Carlos López Bustamante

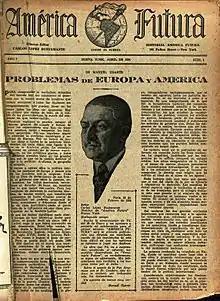
"América Futura", magazine edited by Carlos López Bustamante in New York.

Carlos López Bustamante's long exile made him one of the leading voices in the struggle against Gómez overseas. For nearly twenty years he was one of the leading figures of the resistance in exile. He used his pen and his knowledge of journalism, printing and publishing, to reveal to the world the horror of tyranny in Venezuela. For this he created his own printing press in New York City, "Carlos López Press", where he began publishing the famous magazine ""Venezuela Futura"" in opposition to Gómez. Many writers who had escaped from the prisons of the dictatorship collaborated on this magazine, including his relatives Rafael Bruzual López and Nestor Luis Pérez Luzardo. In 1934 the magazine's name was changed to ""América Futura"" with a message directed to Hispanic America to achieve the consolidation of democracy in the continent.